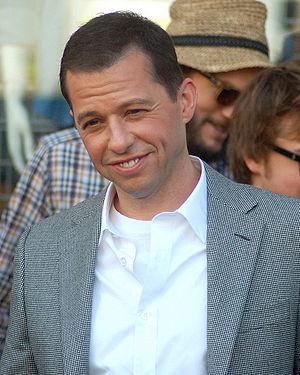
Mon oncle Charlie est une série télévisée américaine en 262 épisodes de 22 minutes, créée par Chuck Lorre et Lee Aronsohn, diffusée entre le 22 septembre 2003 et le 19 février 2015 sur le réseau CBS aux États-Unis et sur CTV ou CTV Two, au Canada.
Crisis On Infinite Earths est le nom du sixième crossover annuel de l'Arrowverse, en cinq épisodes, comprenant successivement un épisode de Supergirl, Batwoman, Flash, Arrow et Legends of Tomorrow. Sa première diffusion s'est faite sur trois jours, entre le 8 et le 10 décembre 2019 puis le 14 janvier 2020 sur The CW. Il est librement adapté de l'arc des comics du même nom.
Jon Cryer né le 16 avril 1965 à New York est un acteur, scénariste et producteur américain. Il est connu pour le rôle d'Alan Harper, un des personnages principaux de la série Mon Oncle Charlie, qu'il a tenu pendant 12 ans.